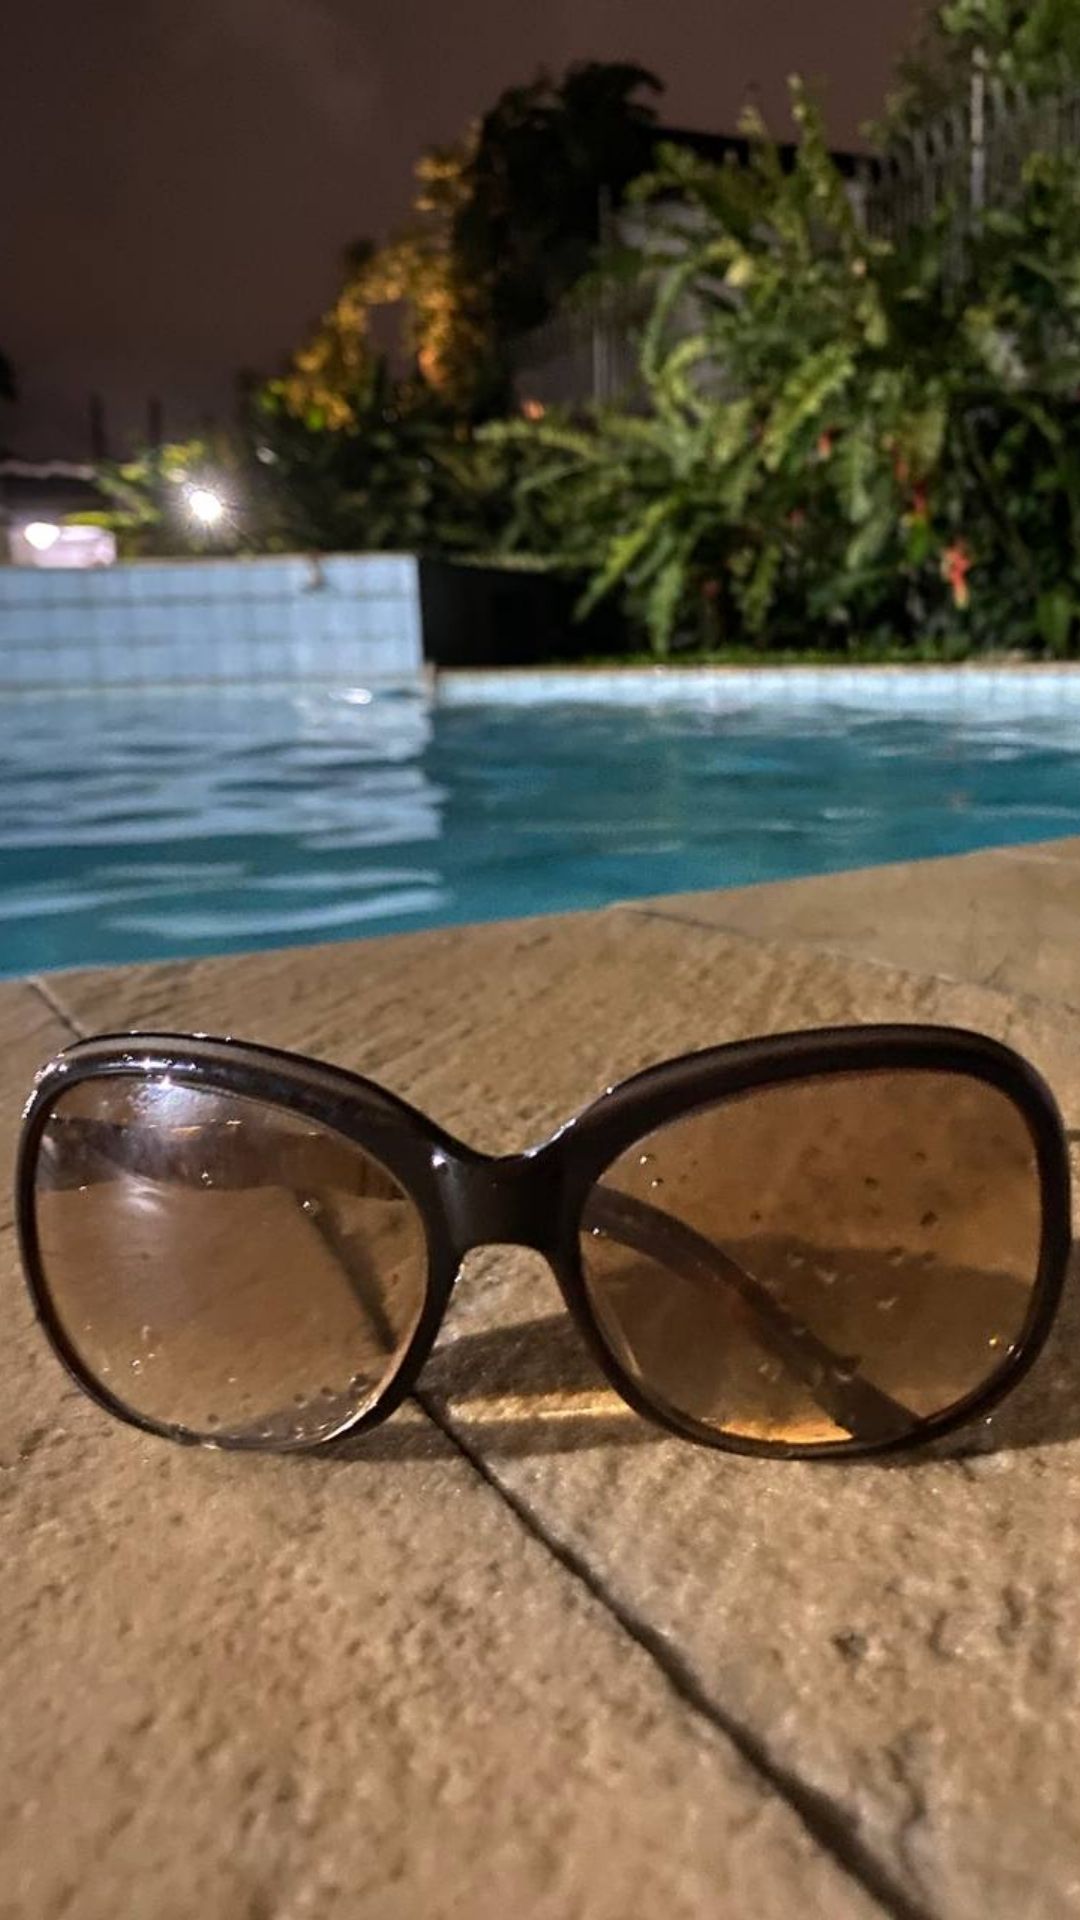
glasses, sunglasses, pool, night, nocturnal, summer, wallpaper, water, vision care, eyewear, azure, Eye glass accessory, tree, sky, orange, wood, shade, handwriting, cool, cloud, morning, personal protective equipment, Tints and shades, glass, goggles, Transparent material, reflection, leisure, palm tree, aviator sunglass, beach, swimming pool, sand, landscape, tropics, shadow, horizon, ocean, evening, vacation, arecales, coast, sea, font